Amrita Devi

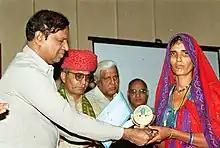
Amrita Devi Bishnoi national award for wildlife conservation being presented to a woman for her contribution to the conservation of wildlife.

Her act of bravery is commemorated by the Bishnoi community every year, and inspired the Chipko movement in the 1970s.